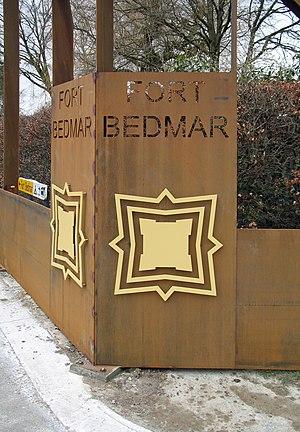
De Klinge (commune de Sint-Gillis-Waas, province de Flandre Orientale, Belgique): plaque commémorative du Fort Bedmar (XVIIIe siècle)